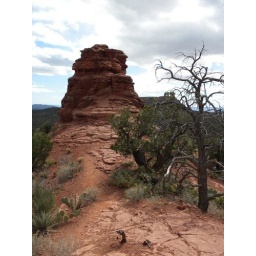
Boynton canyon vista - rock outcrop in canyon